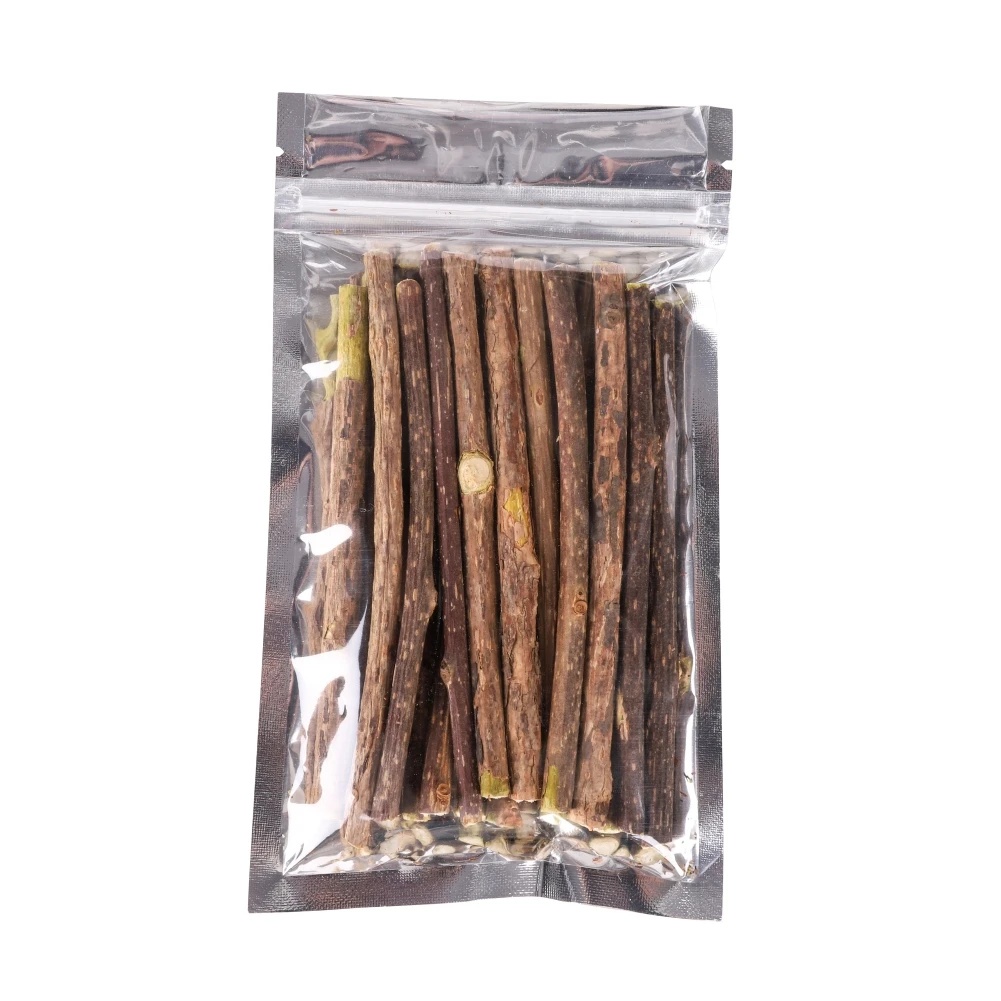
Silvervine Sticks for Cats Natural Catnip Chew Sticks Teeth Molar Chewing Toys for Cat Kitten Kitty Gifts
SPECIFICATIONS Battery Included : No Brand Name : NoEnName_Null CN : Guangdong Choice : yes Hign-concerned Chemical : None Is Smart Device : No Material : Silvervine Origin : Mainland China Toys Type : Chew Toys Type : cats whether electrical : No *Brand new and high quality. *Natural wood polygonum, safe and non-toxic. *Wood polygonum is a plant cats very fond of , whether the majority of cat smell or taste the taste of it will be showing the excited state. *Use a knife to cut off the skin, exposing the white, suitable for cat molar. *Wood polygonum both relax and ease the pressure to enhance vitality, increase appetite, prevent diabetes, stable blood pressure effect. *No appetite in the cat when adding a little wood days powder can make the cat appetite. Toys Type: Chew Toys Material: Wood Polygonum Color: As the picture show Size: Diameter: 0.5cm/0.2"-0.7cm/0.28" Length: 12cm/4.72"-13cm/5.12" Package includes: 10/15/20 sticks/set Pet Cat Wood Polygonum Sticks Toy Note: 1. Since each cat has a different physique, it should not be overexposed at one time, so it can be adapted to it slowly. 2. Because each cat absorbs different stomach, so wood polygonum is not suitable for all cats, a small number of cats are still exclusion. 3. Please allow 1-3mm differs due to manual measurement. 4. Due to the different display and different light, the picture may not reflect the actual color of the item.
Brand: Kino Kawaii
Category: Animals & Pet Supplies > Pet Supplies > Cat Supplies > Cat Toys > Chew Toys